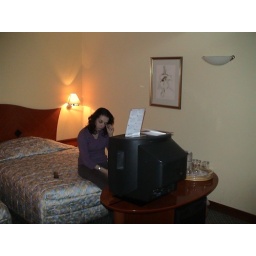
Just arrived in our Hotel room. Top floor with view of castle